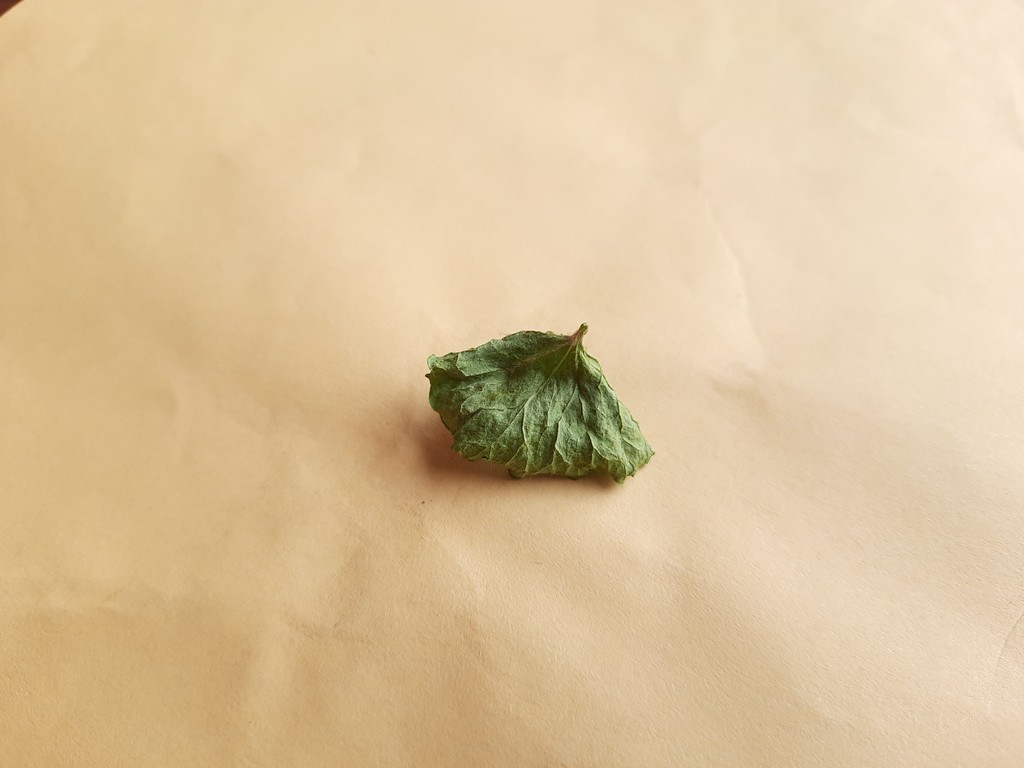
Label: Dried